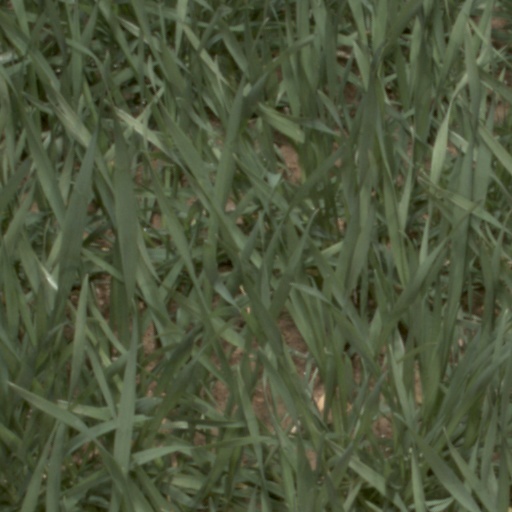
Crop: wheat